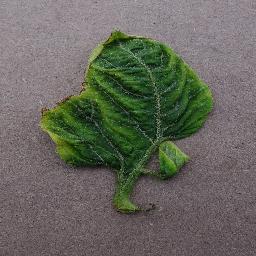
Label: Tomato___Tomato_Yellow_Leaf_Curl_Virus